Shōjo manga

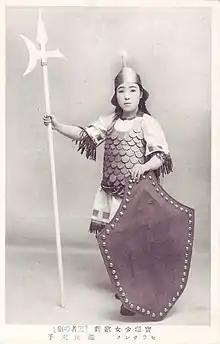
"Shōjo" war fiction emerged in tandem with the militarization of Japan in the 1930s, while an emphasis on cross-dressing came from the popularity of the cross-dressing actresses of the Takarazuka Revue (actress Sueko Takigawa pictured).

In 1980, Kodansha published "Be Love" as the first manga magazine aimed at an audience of adult women. It was quickly followed by a wave of similar magazines, including "Feel Young" at Kodansha, "Judy" at Shogakukan, and "You", "Young You" and "Office You" at Shueisha. This category of manga, referred to as "ladies' comics" or "josei" manga, shares many common traits with "shōjo" manga, with the primary distinguishing exception of a focus on adult protagonists rather than teenaged or younger protagonists. Sexuality is also depicted more openly, though these depictions in turn came to influence "shōjo" manga, which itself began to depict sexuality more openly in the 1990s. Several manga magazines blur distinctions between "shōjo" and "josei", and publish works that aesthetically resemble "shōjo" manga but which deal with the adult themes of "josei" manga; examples include "Kiss" at Kodansha, "Chorus" and "Cookie" at Shueisha, and "Betsucomi" at Shogakukan.